Silk Road Stakes

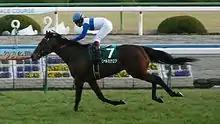
Lord Kanaloa win the 2012 Silk Road Stakes

The Silk Road Stakes (Japanese シルクロードステークス) is a Grade 3 horse race in Japan for Thoroughbreds aged four and over, run in January over a distance of 1200 metres on turf at Kyoto Racecourse.